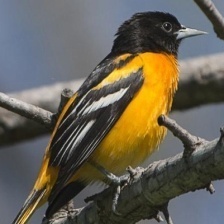
Species: BALTIMORE ORIOLE
Scientific name: ICTERUS GALBULA